Paul Durand-Ruel

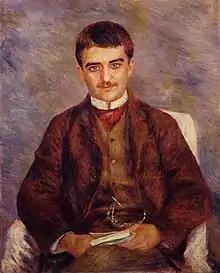
Portrait of Joseph Durand-Ruel by Pierre Auguste Renoir

He had three sons who worked with him in the business, Joseph Durand-Ruel (1862–1928), Charles Durand-Ruel (1865–1892), and Georges Durand-Ruel (1866–1931). After 1888 Joseph and his brothers began to take over the running of the family business from their father. They expanded into the American market, buying works by Eugène Delacroix, the Barbizon school and the Old Masters, and later by the Impressionists. But Charles is cited as having died in 1892.